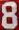
Number: 8